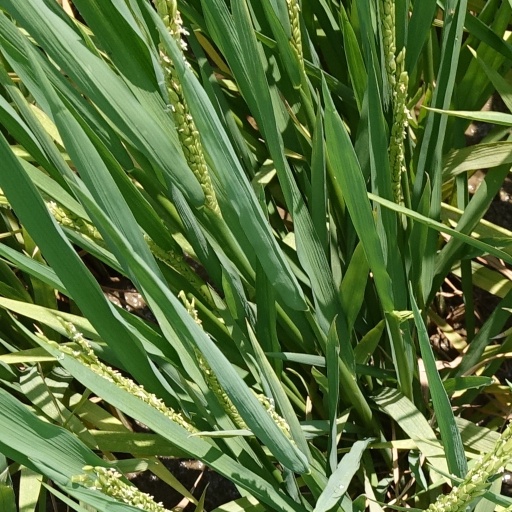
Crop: rice